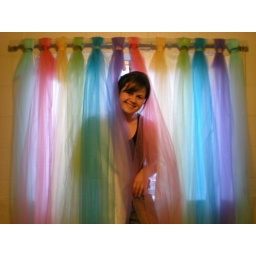
One quick window treatment, and we're living in little girl wonderland.